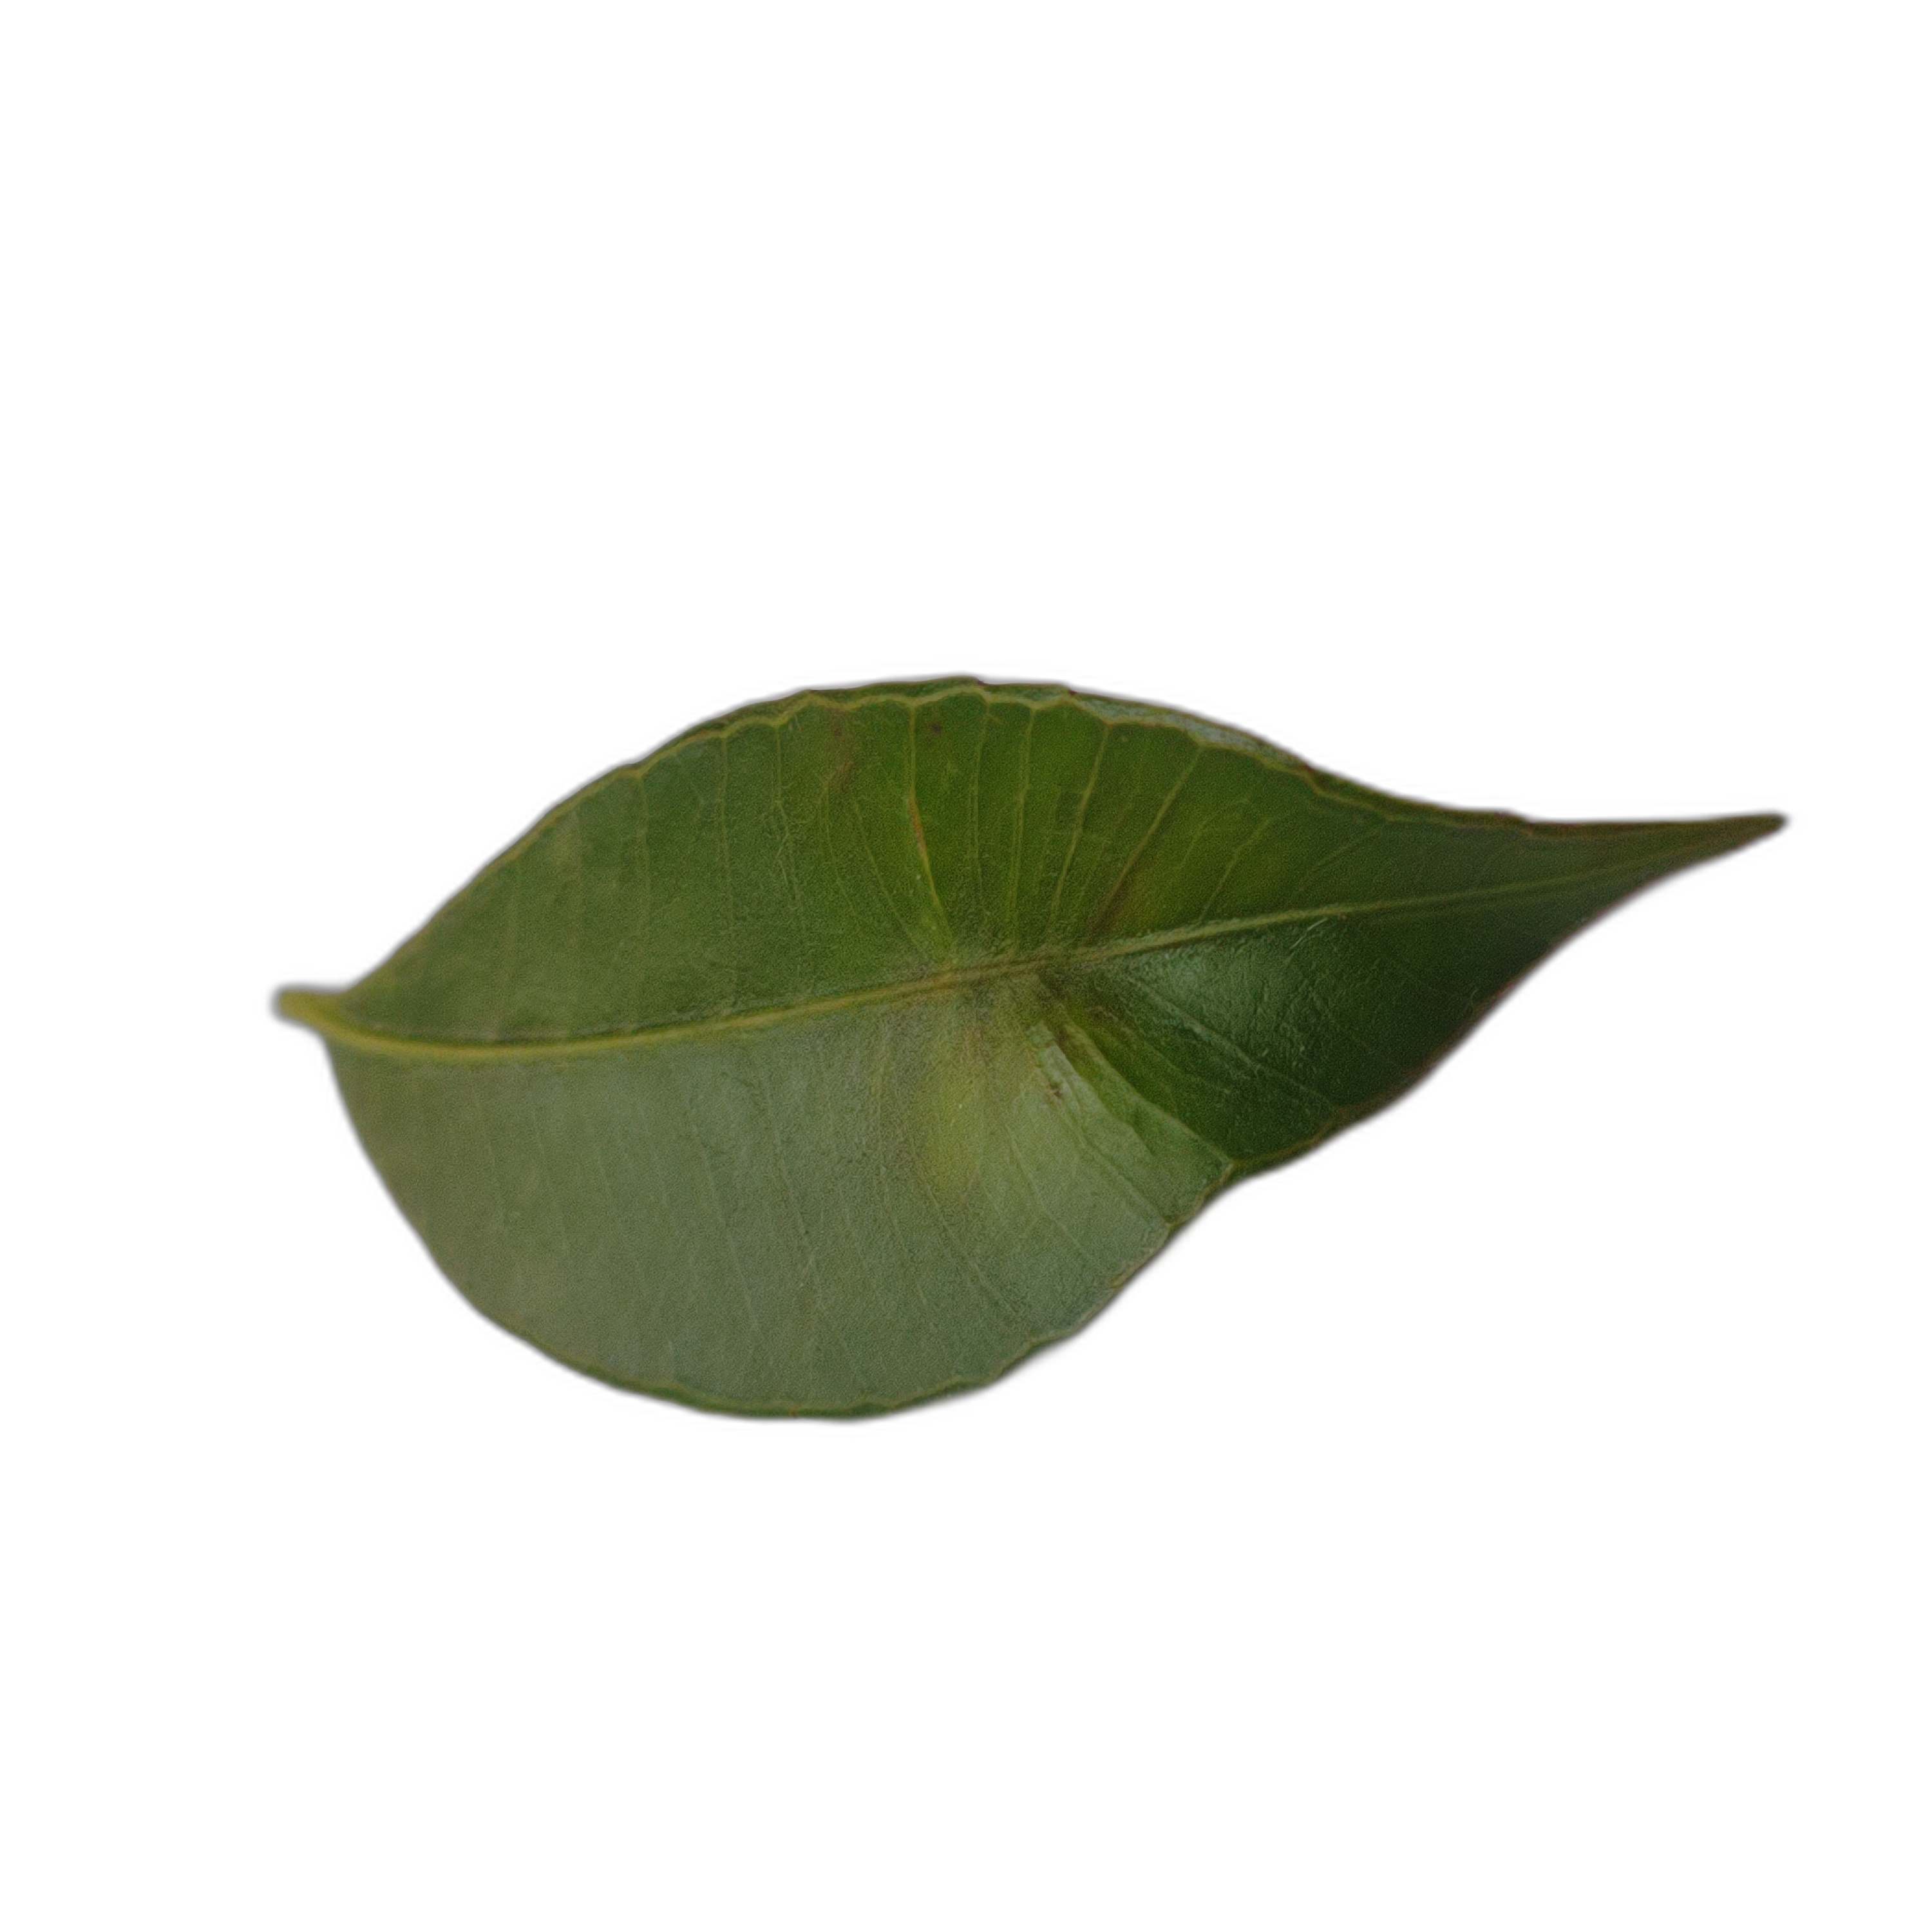
Label: healthy